Anahita

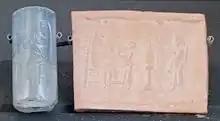
The figure of a female on an Achaemenid cylinder seal

Anahita has also been identified as a figure in the investiture scene of Khusrow Parvez (Khosrau II, "r." 590-628 CE) at Taq-e Bostan, but in this case not quite as convincingly as for the one of Narseh. But, aside from the two rock carvings at Naqsh-e Rustam and Taq-e Bostan, "few figures unquestionably representing the goddess are known." The figure of a female on an Achaemenid cylinder seal has been identified as that of Anahita, as have a few reliefs from the Parthian era (250 BCE-226 CE), two of which are from ossuaries.